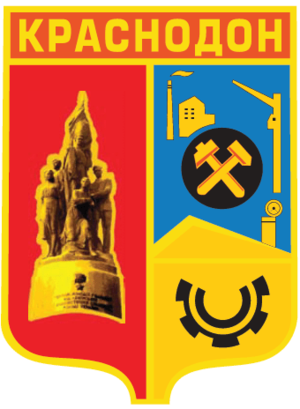
Sorokyne est une ville minière de l'oblast de Louhansk, en Ukraine, et le centre administratif du raïon de Sorokyne. Sa population s'élevait à 44 283 habitants en 2013.